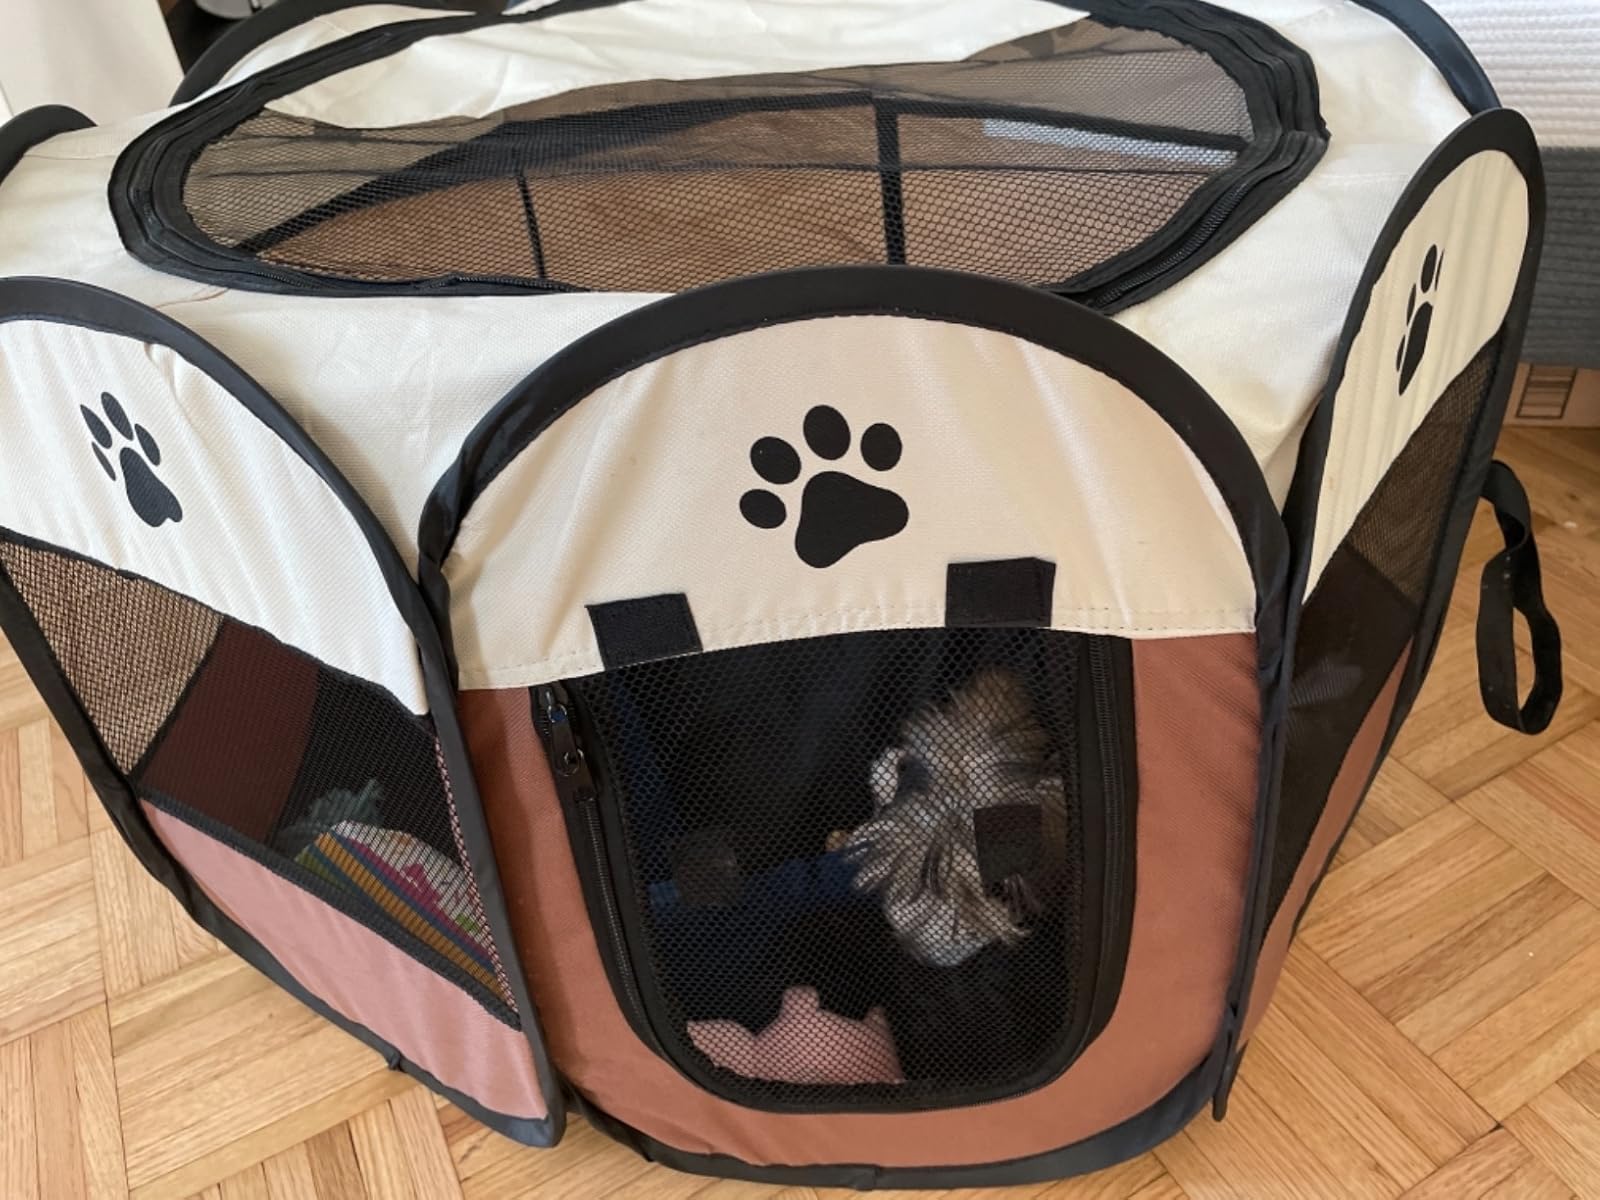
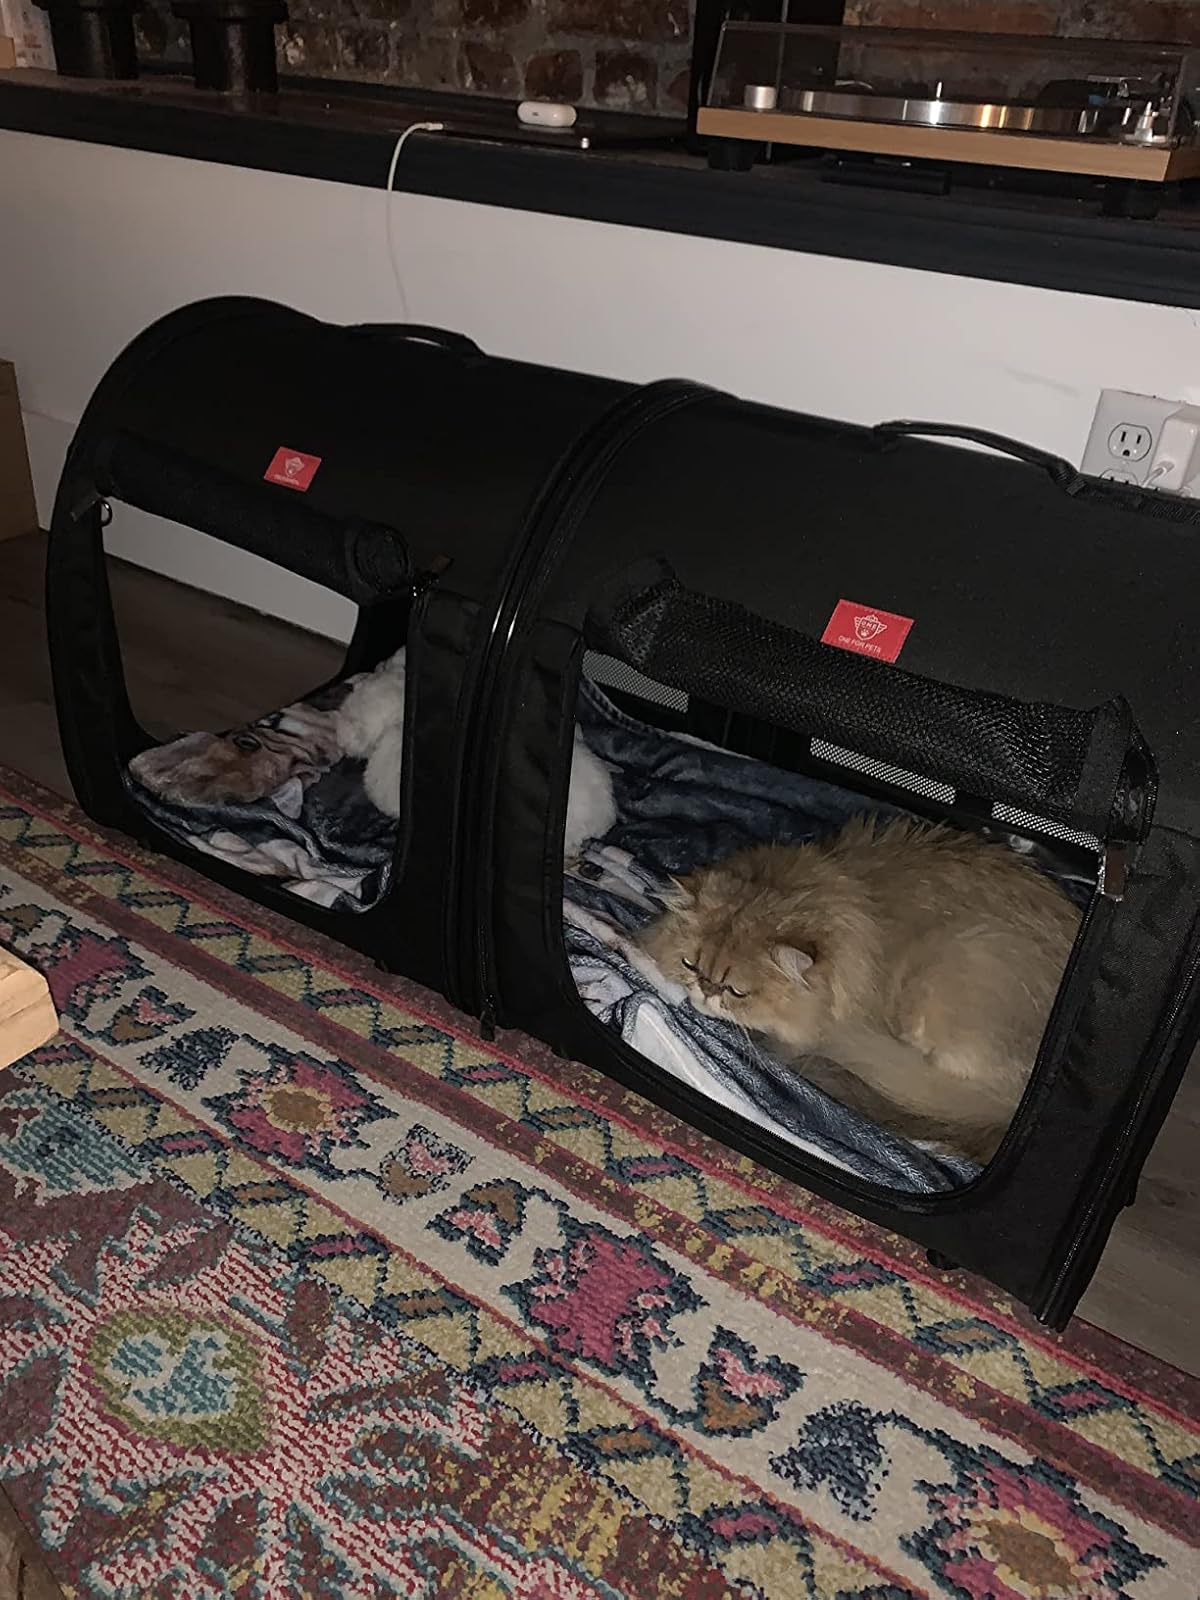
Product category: items_kennel
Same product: no